The Michigan Daily

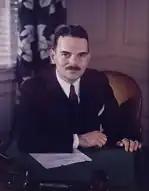
Thomas Dewey, 47th governor of New York

Many columnists and editors from "The Daily" have gone to hold prominent positions in government, journalism, and more, working for publications like "The New York Times", "The Washington Post", Associated Press, "The Wall Street Journal", "Time" magazine, and the "Chicago Tribune".